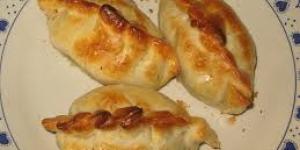
empanadas ligth de berenjenas